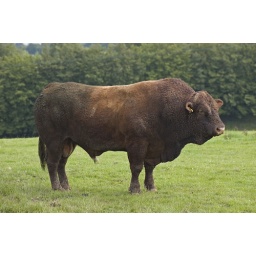
&lt;i&gt;Bos taurus&lt;/i&gt; (Bull). Safely behind a string fence in a field just west of Carlops, Pentland Hills, Midlothian, Scotland.